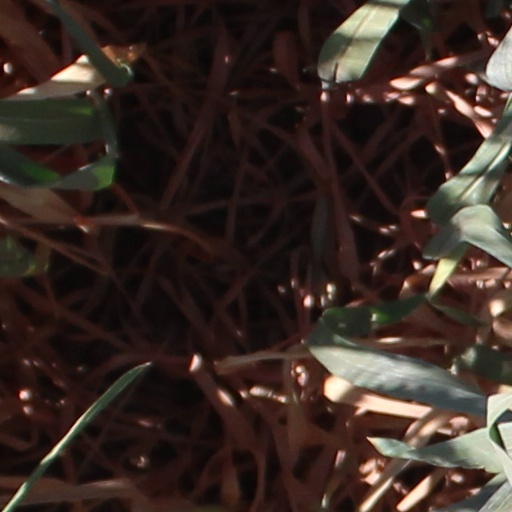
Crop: wheat